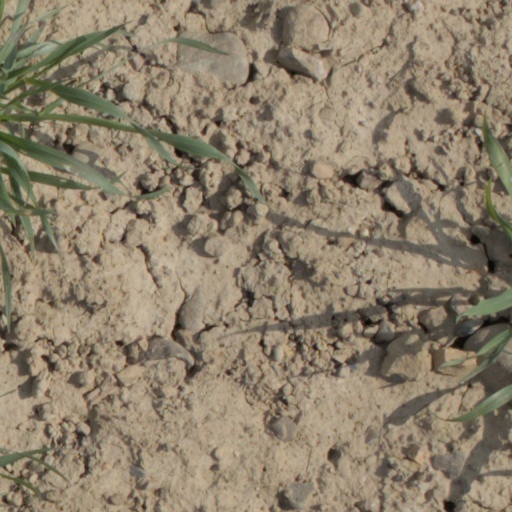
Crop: wheat